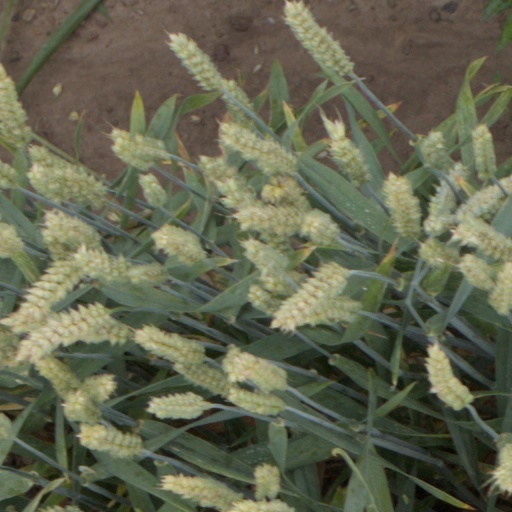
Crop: wheat